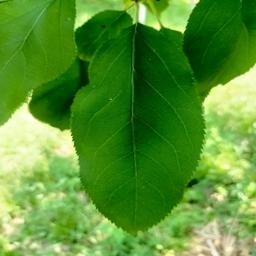
Label: Healthy